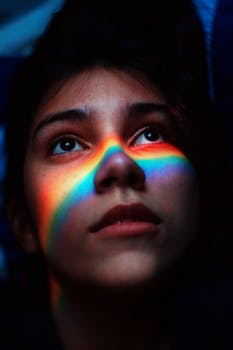
Label: No Watermark